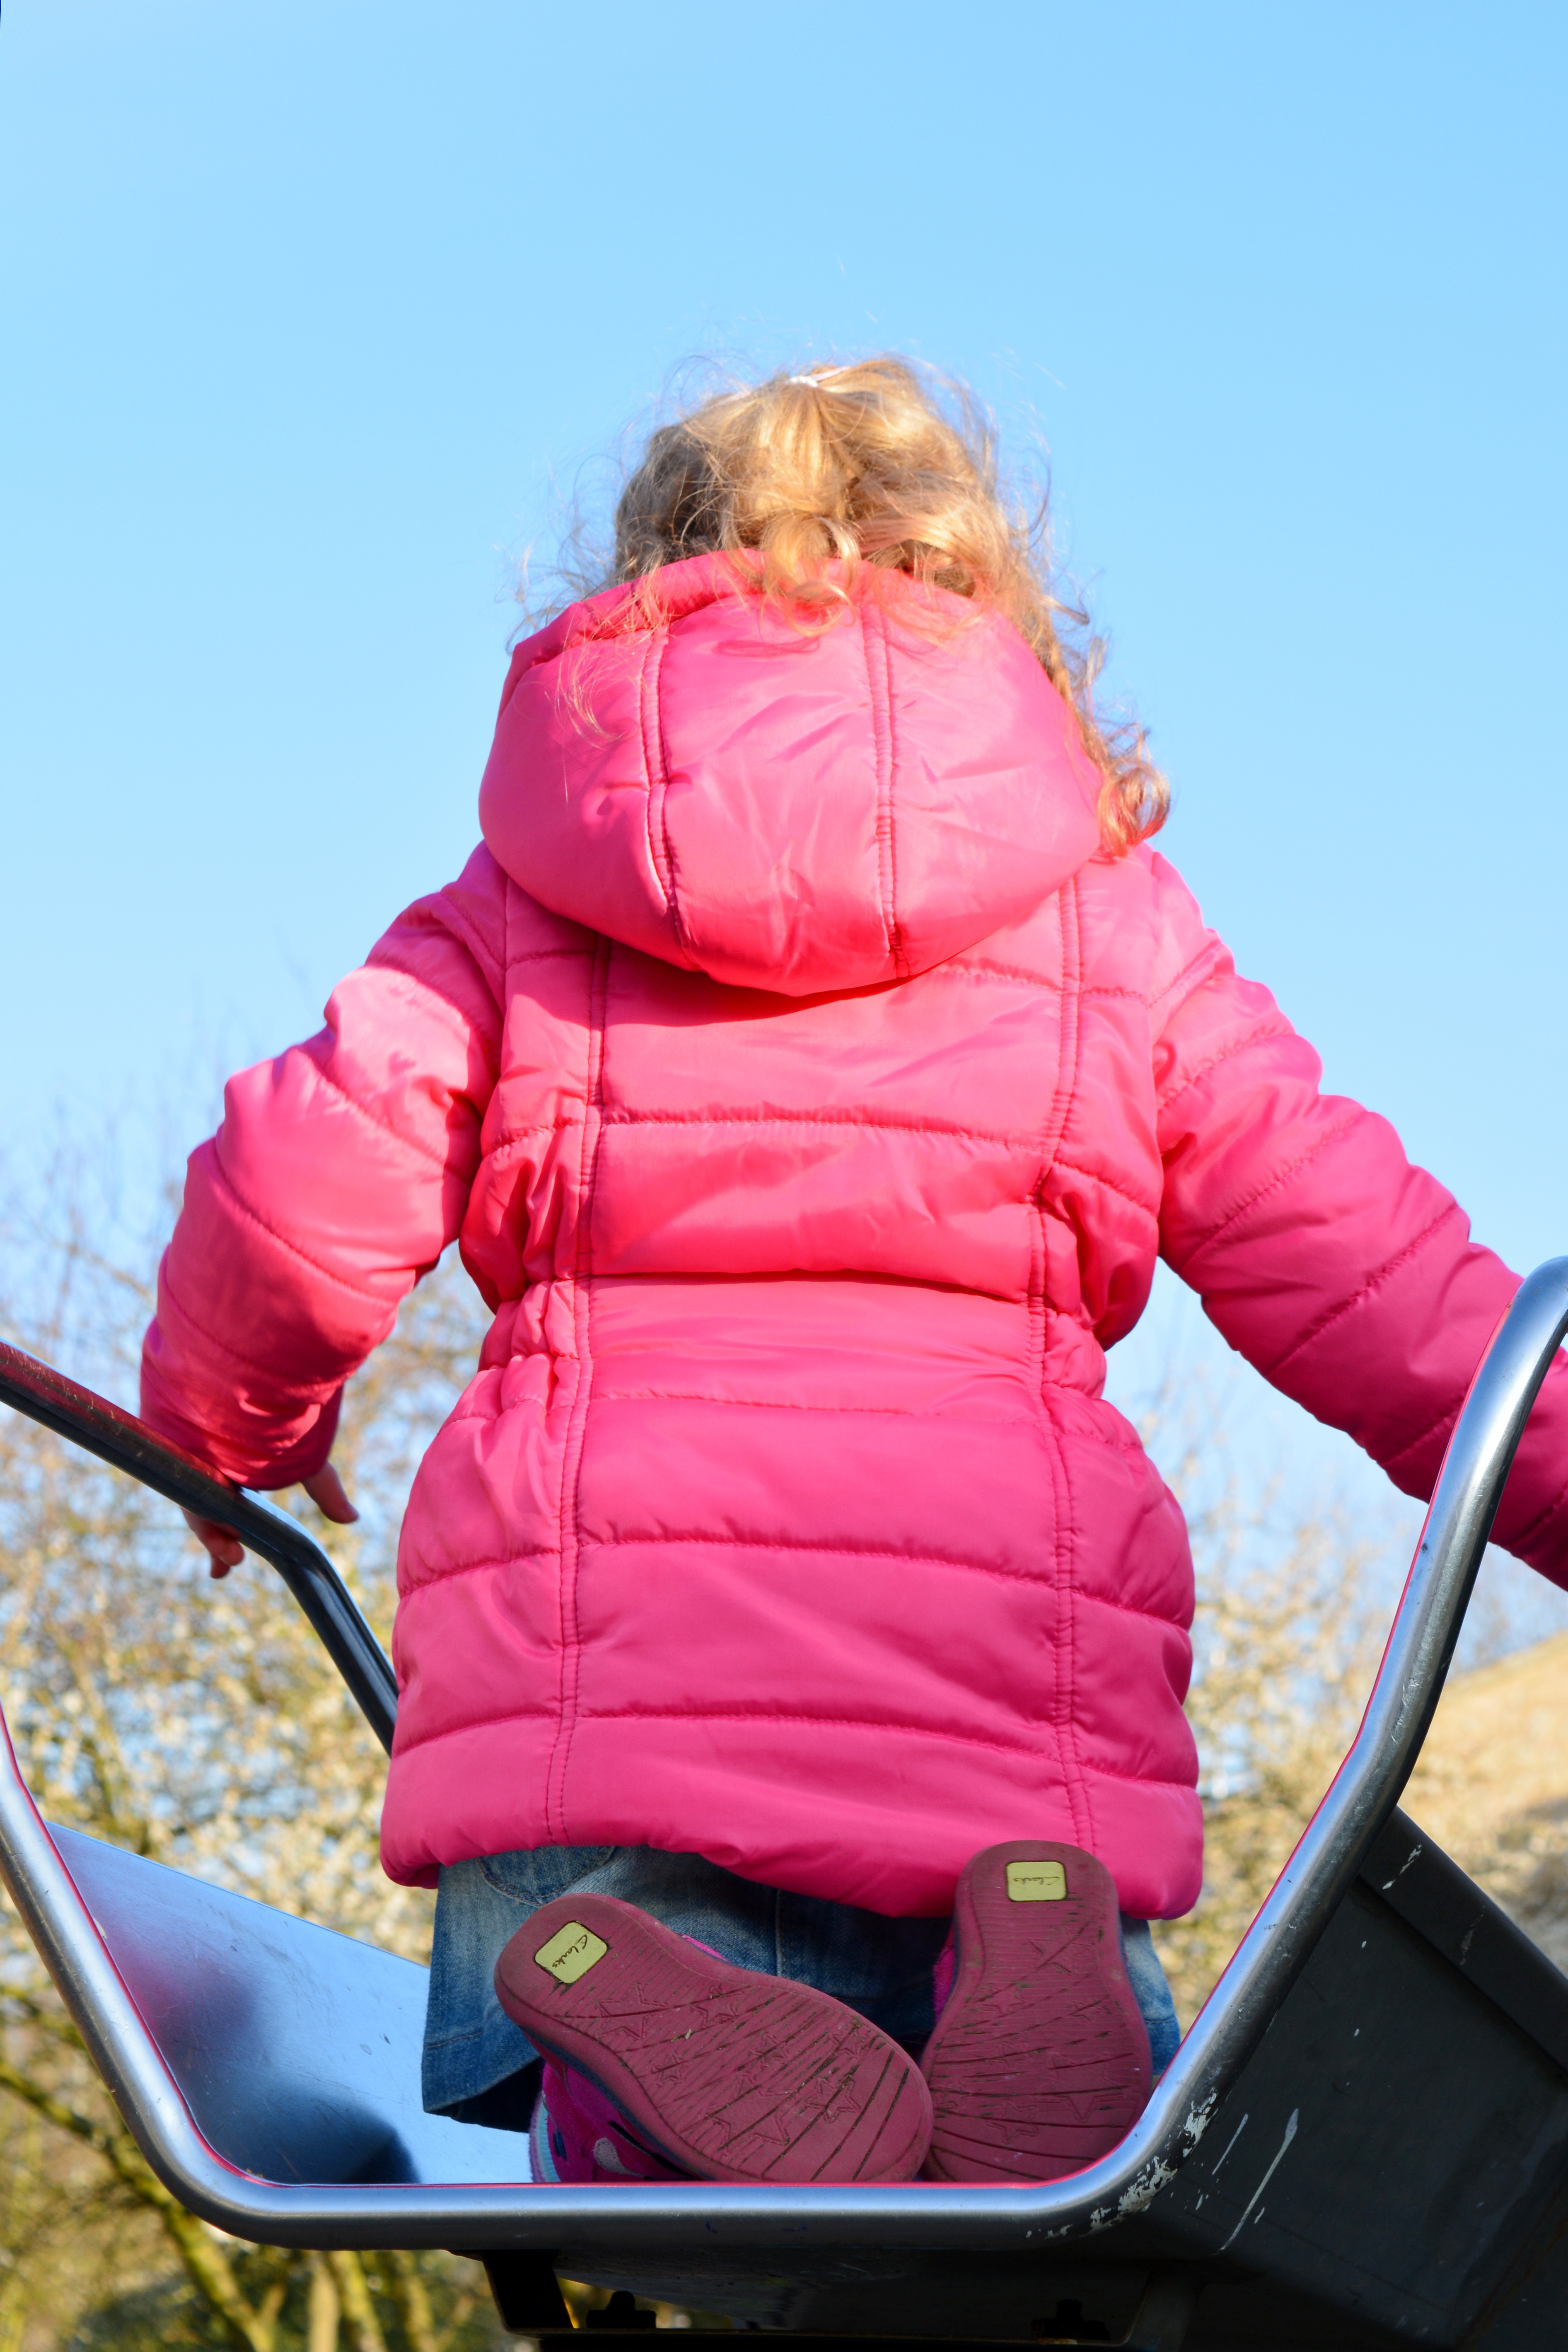
play, sitting, pink, leisure, product, toddler, magenta, human positions